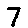
Label: 7